Ralph Cudworth

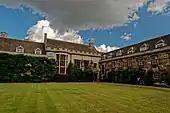
First Court, Christ's College, Cambridge

From a family background embedded in the early nonconformity and a diligent student, Cudworth was admitted (as a pensioner) to his father's old college, Emmanuel College, Cambridge (1630), matriculated (1632), and graduated (BA (1635/36); MA (1639)). After some misgivings (which he confided in his stepfather), he was elected a Fellow of Emmanuel (1639), and became a successful tutor, delivering the Rede Lecture (1641). He published a tract entitled "The Union of Christ and the Church, in a Shadow" (1642), and another, "A Discourse concerning the True Notion of the Lord's Supper" (1642), in which his readings of Karaite manuscripts (stimulated by meetings with Johann Stephan Rittangel) were influential.